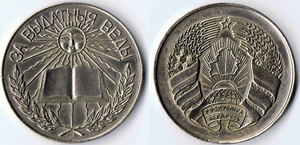
Médaille d'argent de distinction scolaire, 1999. Bélarus."